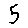
Label: 5